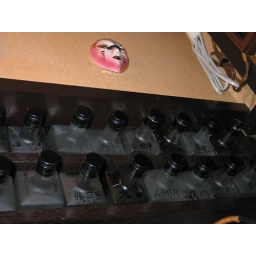
Regular customers keep their own bottle above the bar with their name on it.